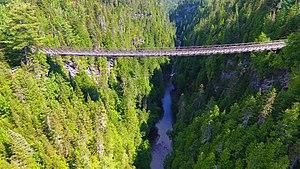
Vue aérienne de la passerelle du Canyon des Portes de l'Enfer, la plus haute passerelle suspendue au Québec (2017), haute de 63 mètres.
Saint-Narcisse-de-Rimouski, communément appelée Saint-Narcisse, est une municipalité de paroisse de la province de Québec, située dans la municipalité régionale de comté de Rimouski-Neigette, dans la région administrative du Bas-Saint-Laurent.